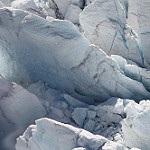
Scene: Outdoor